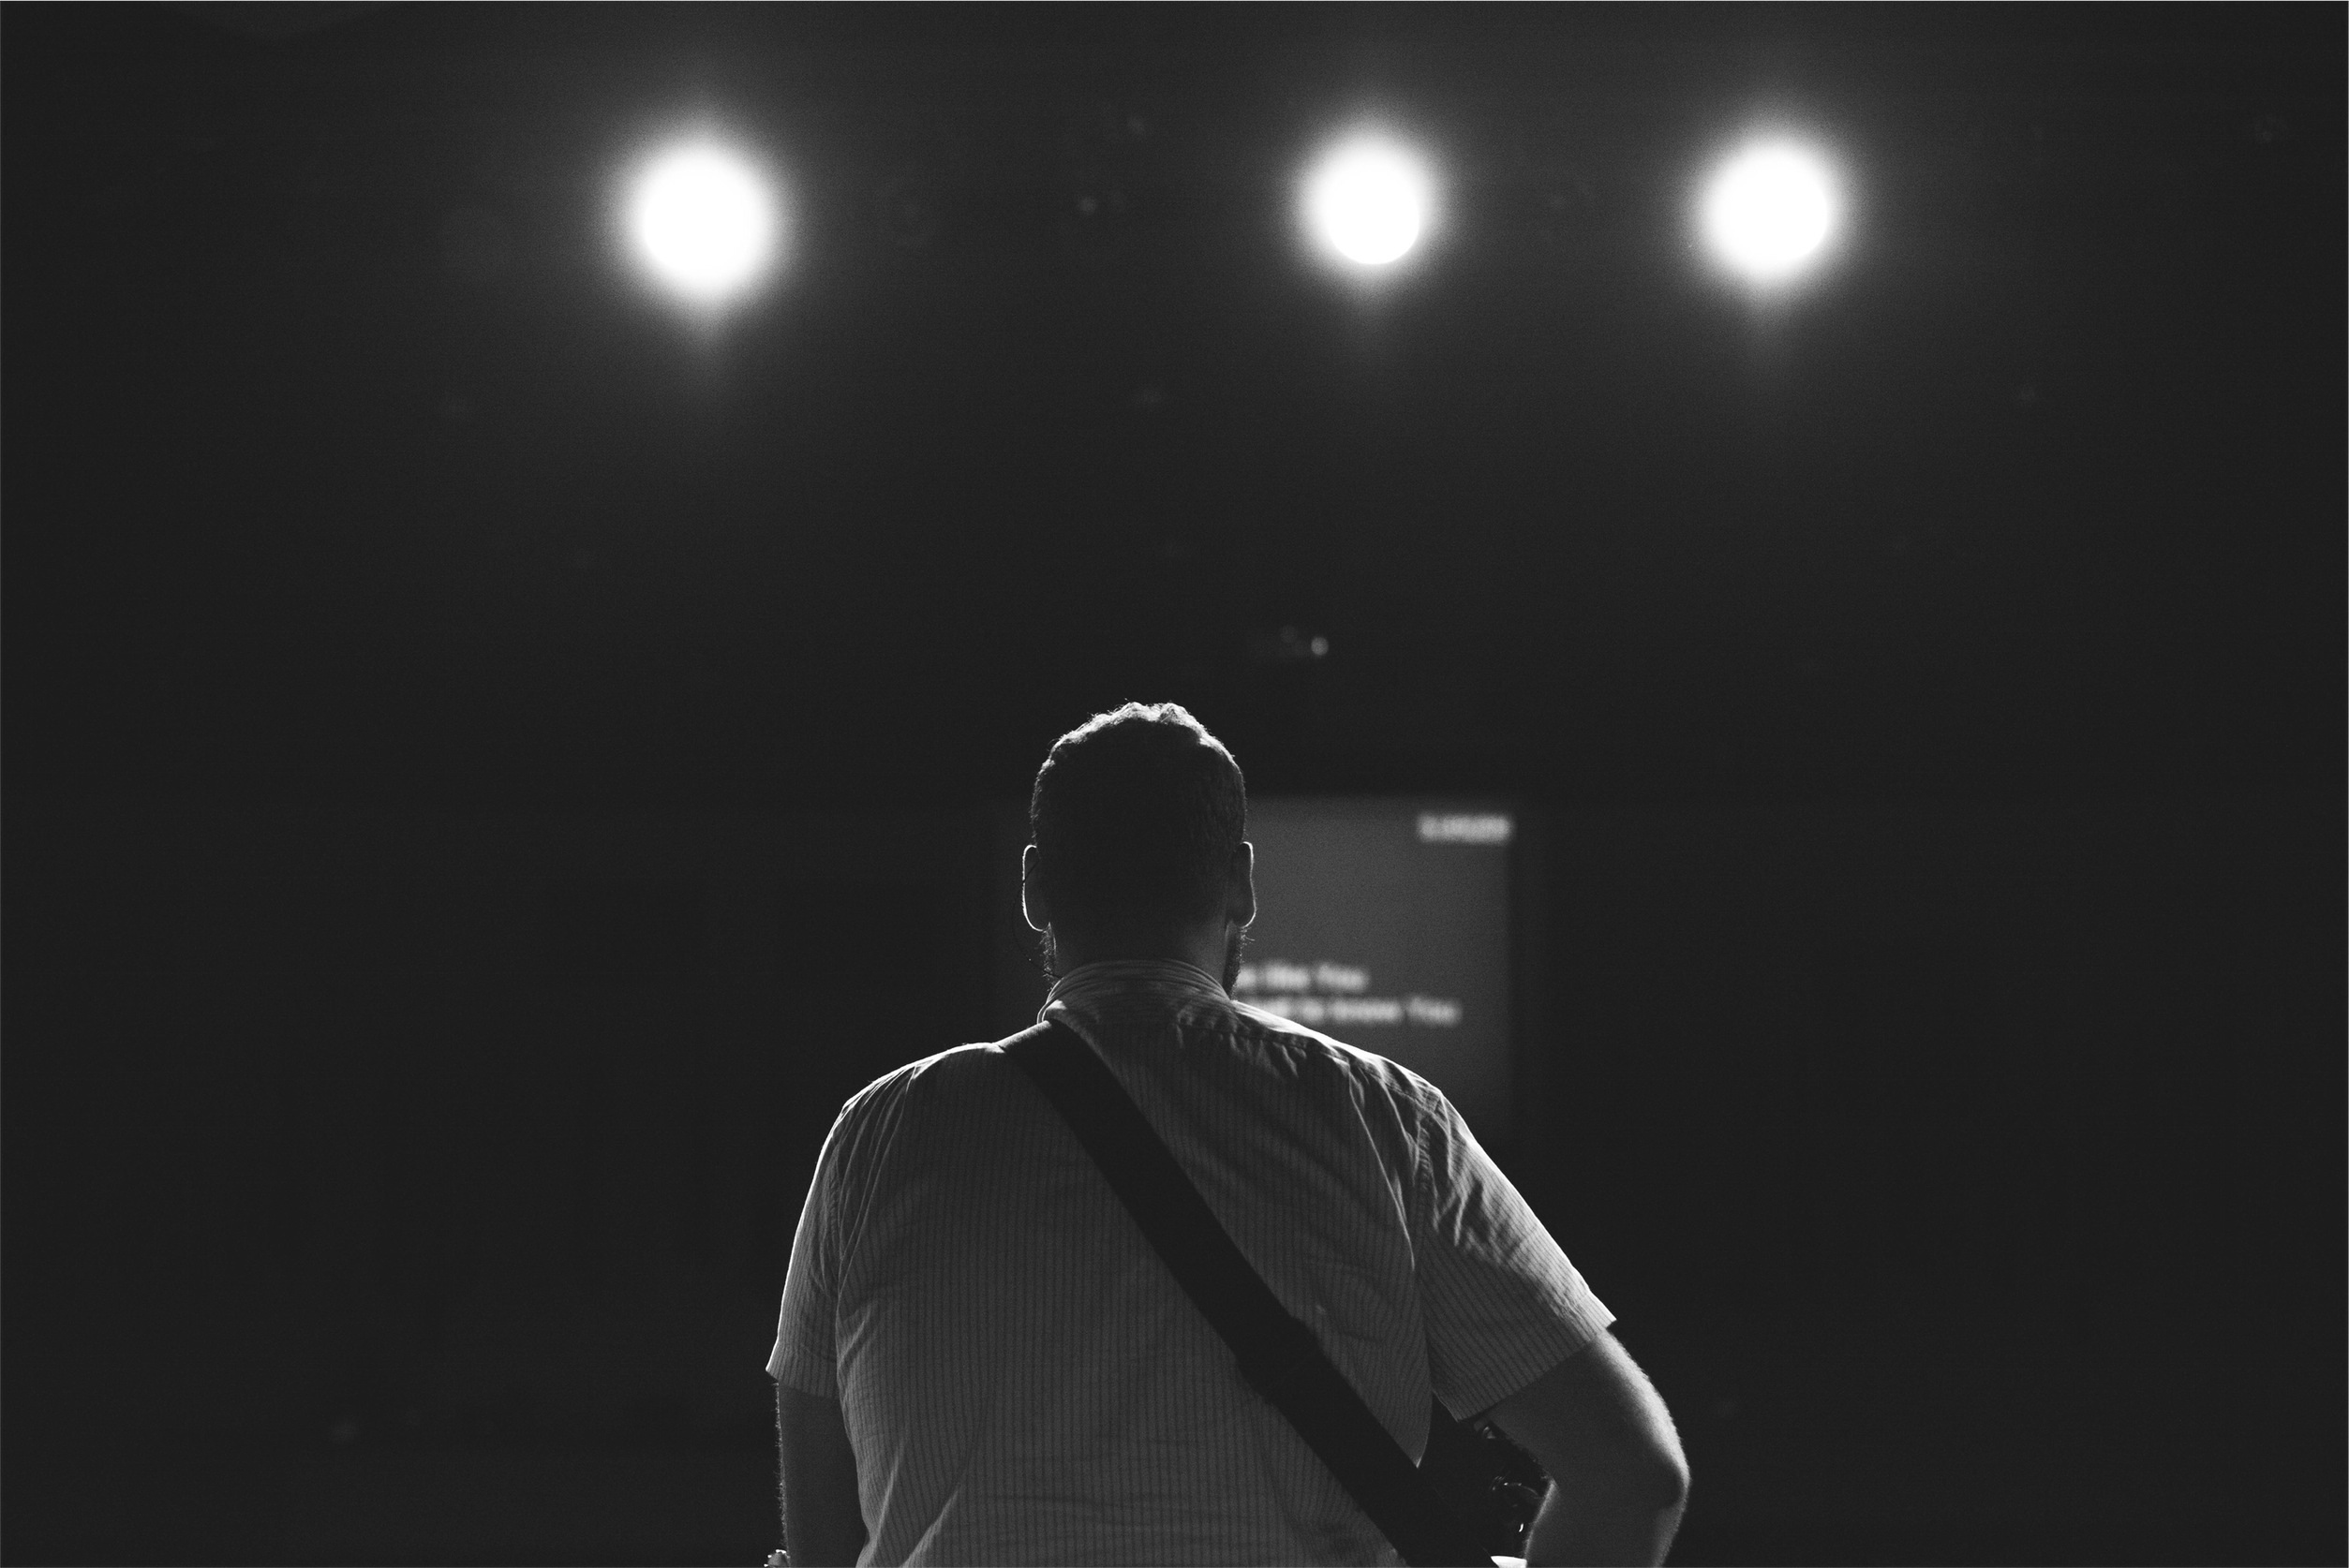
man, music, light, black and white, people, white, guy, concert, show, instrument, darkness, musician, black, monochrome, stage, entertainment, monochrome photography, spotlights, film noir, guitar strap